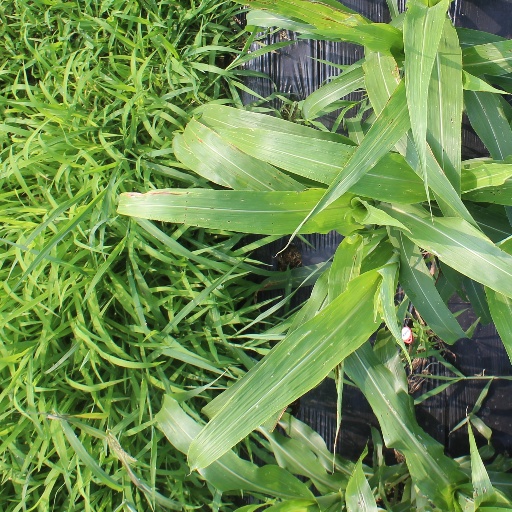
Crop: sorghum